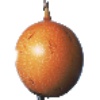
Label: granadilla